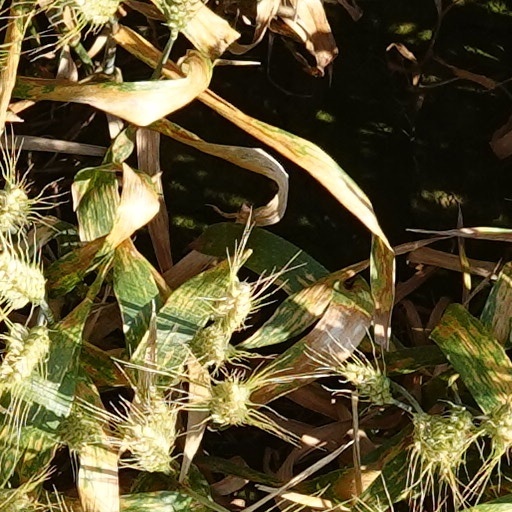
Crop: wheat